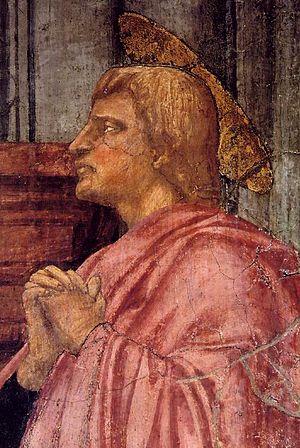
La Trinité est une fresque de Masaccio, peinte dans l'église Santa Maria Novella à Florence, entre 1425 et 1428, selon les sources, et redécouverte en 1861.